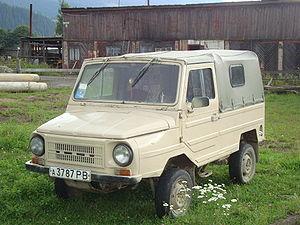
LuAZ est une entreprise ukrainienne de construction automobile. « LUAZ » est l’acronyme de Loutskyï Avtomobilnyï Zavod VAT, qui signifie « Usine automobile de Loutsk ». L’usine et le siège de l’entreprise se trouvent à Loutsk, dans l’ouest de l’Ukraine. L’entreprise emploie 3 200 salariés en 2007.